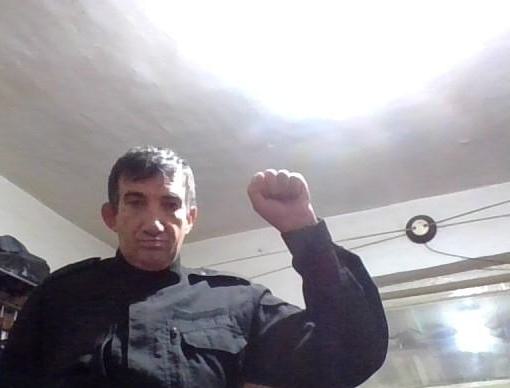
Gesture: fist